Hockey Québec

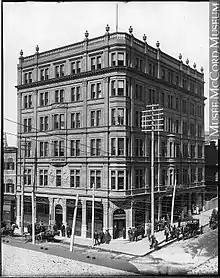
Black and white exterior photo of a six-storey brick building with in Victorian architecture, circa 1895

The QAHA and Dawe sought for teams from Eastern Canada to have more home games during the Memorial Cup and Allan Cup playoffs. At the 1941 CAHA general meeting, his motion was approved to allow the eastern and western portions of the national playoffs to be handled by the respective CAHA branches. Despite the approval, the CAHA had expressed concerns about the low gate receipts at the Montreal Forum, compared to expected profits elsewhere. The QSHL proposed forming an Eastern Canada Hockey Association for the Allan Cup playoffs. Under the proposal, the QAHA, the ODAHA, and the Maritime Amateur Hockey Association, would work together in the playoffs to determine one team to play against the Ontario champion; and share the profits from the gate receipts among themselves before the CAHA took its share. Dawe stated that the proposal may seem like mutiny, but that the QAHA wanted to form a new association within the CAHA, and voice Eastern Canada's concerns. The QAHA also contested that with more playoffs games, Montreal could be built into a junior hockey city with profitable gate receipts. The CAHA chose to increase travel expenses to teams during the playoffs instead of forming the Eastern Canada Hockey Association.